795 Naval Air Squadron

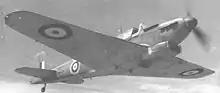
Fairey Fulmar Mk. II carrier-borne fighter and recce seen from the underside (1942), an example of the type used by 795 NAS

795 Naval Air Squadron reformed as a Refresher Training squadron, on 1 August 1946 at RNAS Eglinton (HMS "Gannet"), and as part of the 52nd Training Air Group. The squadron was equipped with Fairey Firefly, a carrier-borne fighter aircraft and anti-submarine aircraft. Its role was to provide refresher training to aircraft carrier standard. On the 13 November 1946 the squadron exchanged Commanding Officer and staff with 719 Naval Air Squadron, then on 14 January 1947, the squadron embarked in , the name ship of her class.